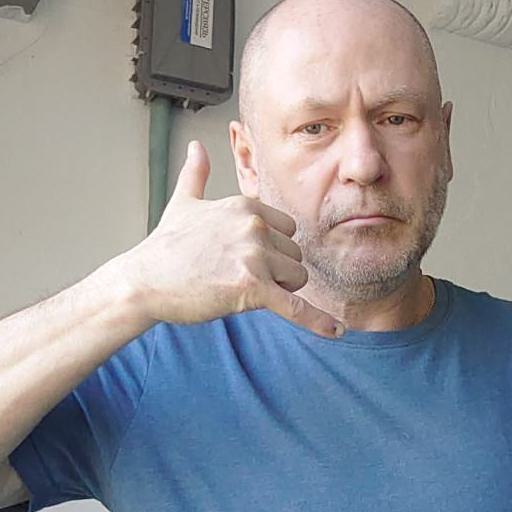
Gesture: call